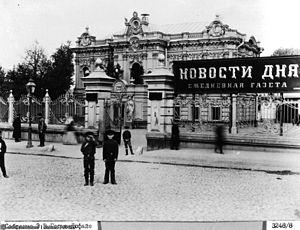
Novosti dnia est un quotidien d'information politique, sociale et littéraire, paru à Moscou de 1883 à 1906 et édité par Abram Lipskerov.